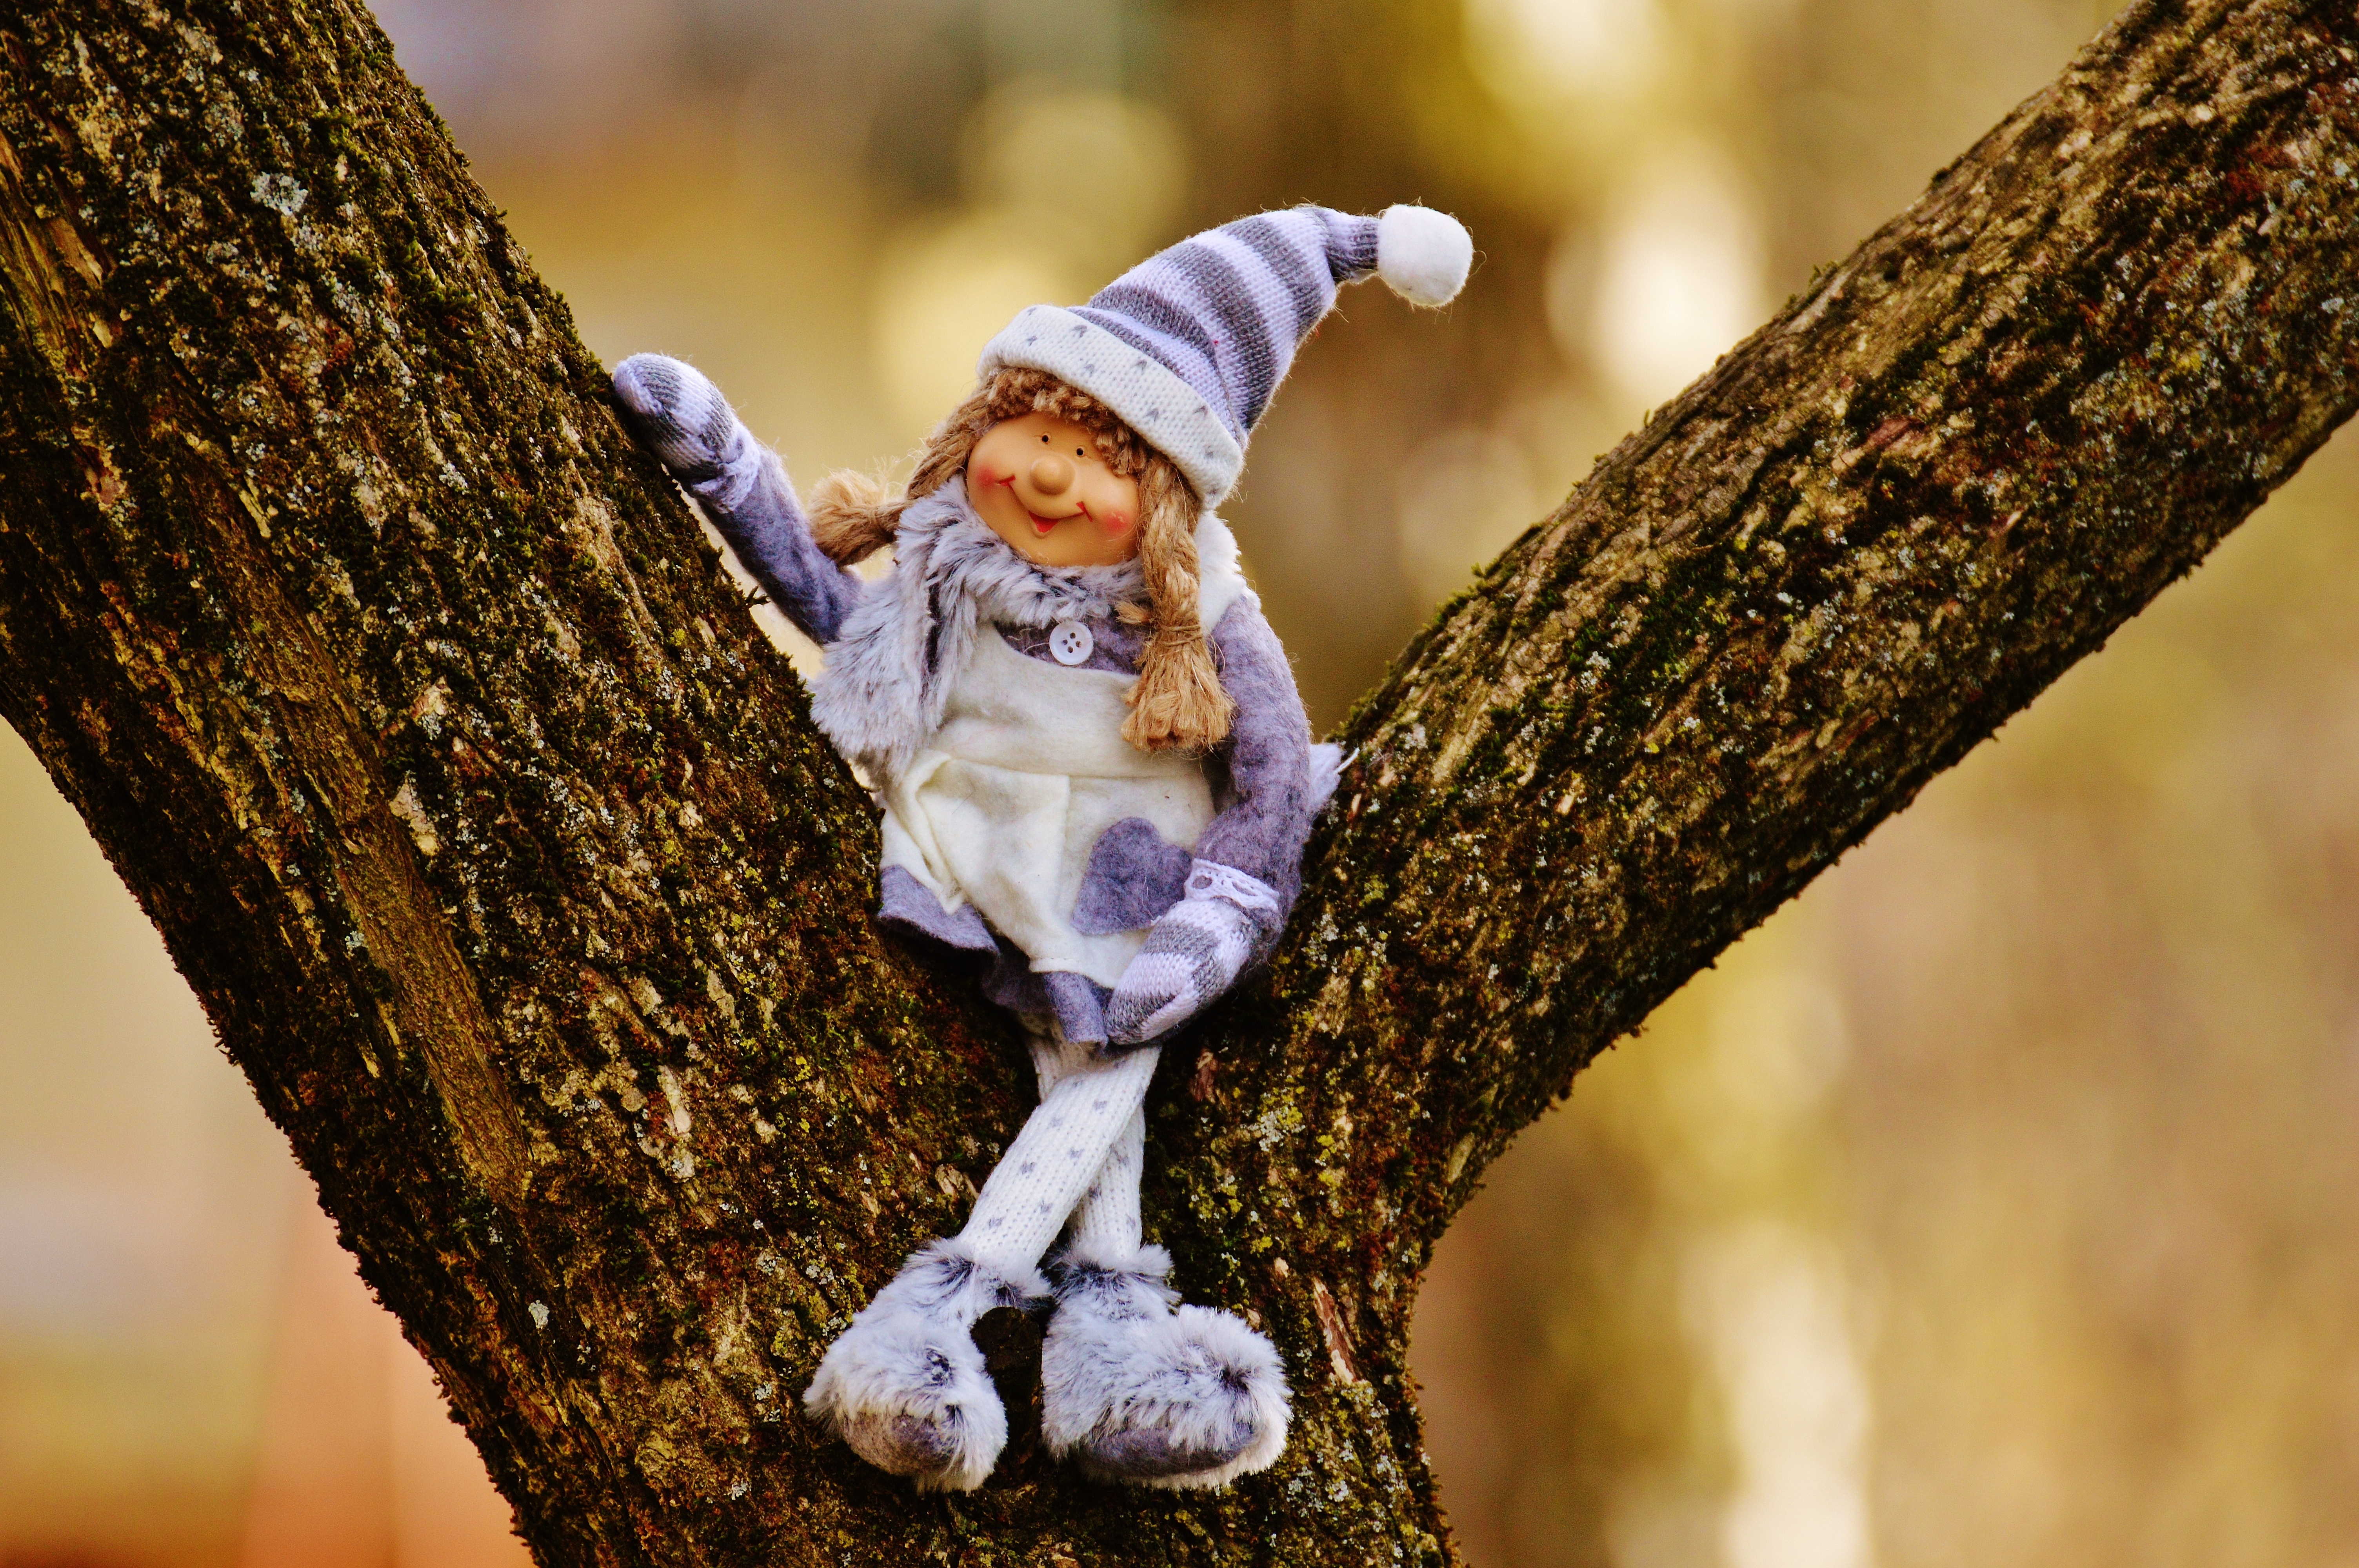
hand, tree, nature, branch, winter, photography, sweet, leaf, flower, cute, wildlife, decoration, spring, autumn, season, scarf, baby doll, close up, doll, cap, funny, gloves, charming, macro photography